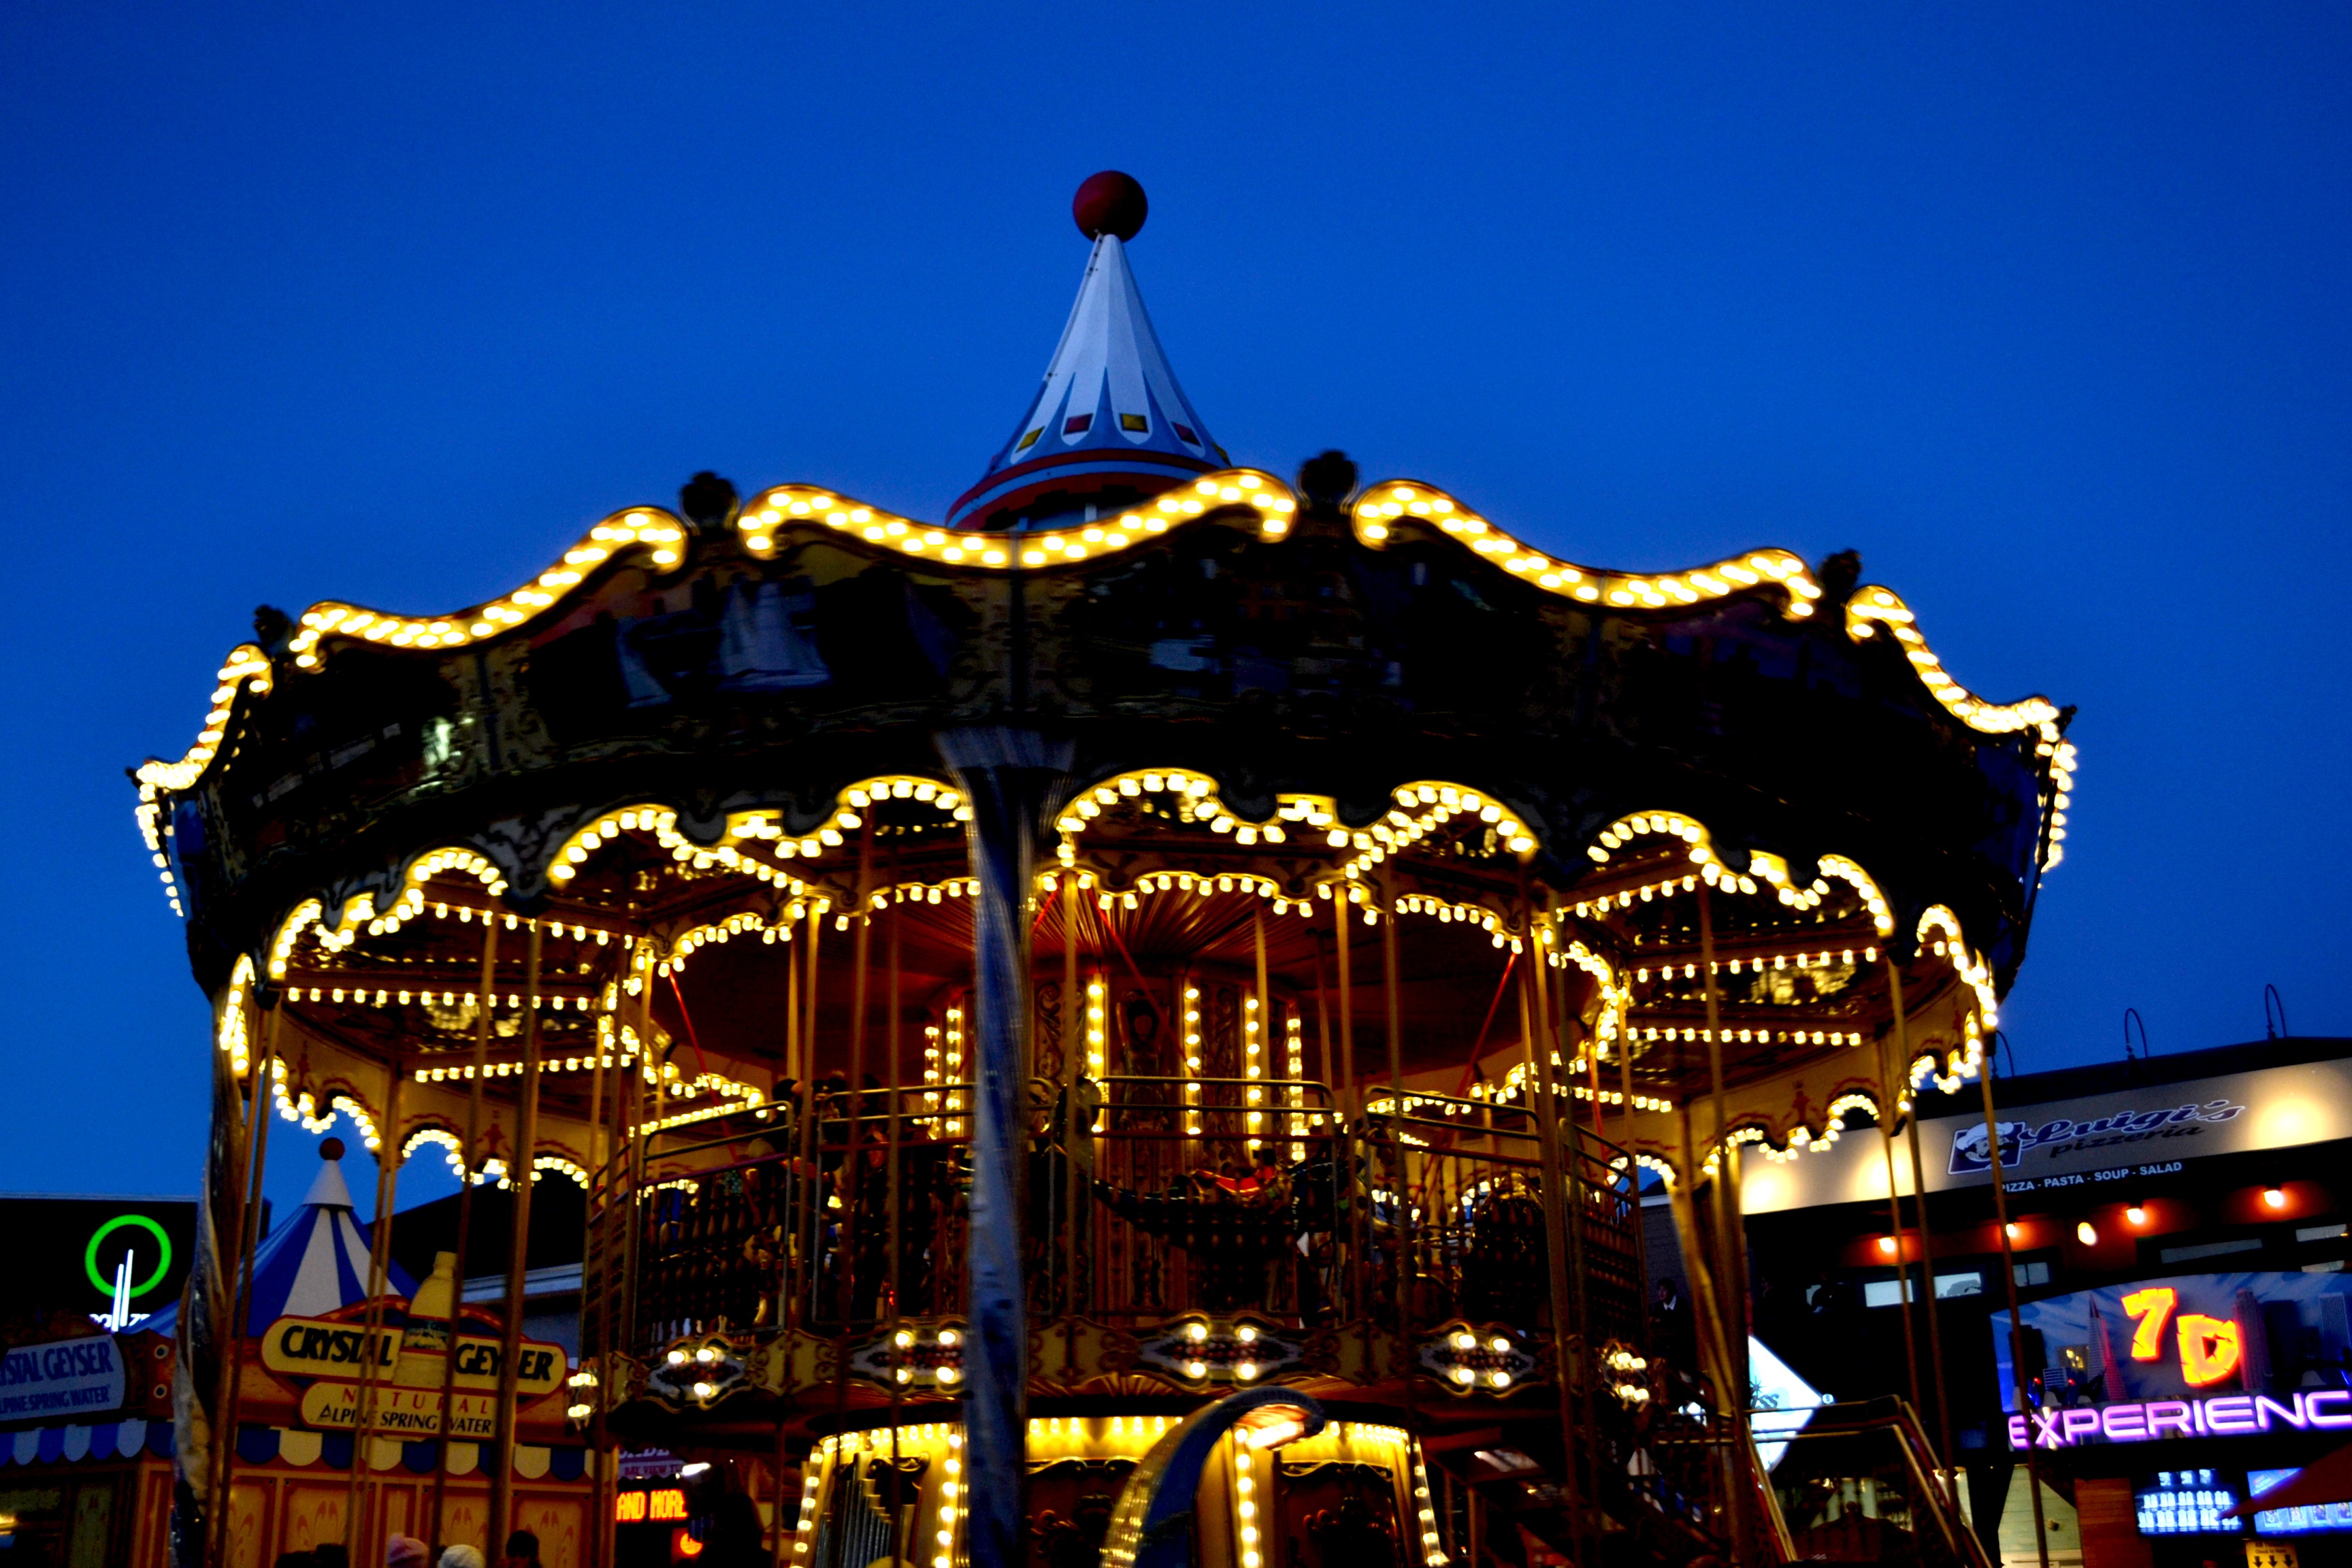
night, recreation, amusement park, park, landmark, carousel, resort, fair, amusement ride, outdoor recreation, nonbuilding structure